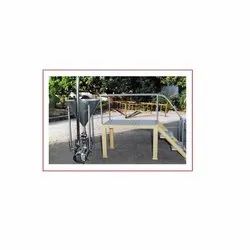
Label: Phoenix_Ventury_Systems